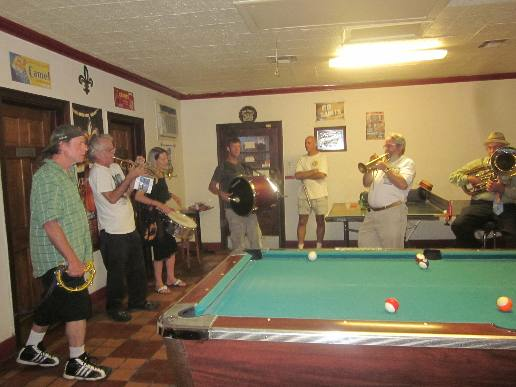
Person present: Yes